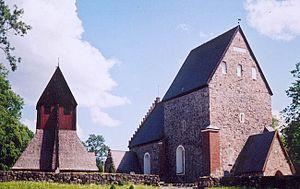
Anders Celsius est un savant suédois né à Uppsala le 27 novembre 1701 et mort de la tuberculose dans la même ville le 25 avril 1744. Il fut professeur d'astronomie à l'université d'Uppsala. Il est surtout connu du grand public pour être à l'origine d'une échelle relative des températures dont l'unité, le degré Celsius, honore son nom.
Saint Henri d'Uppsala est un ecclésiastique anglais du Moyen Âge.